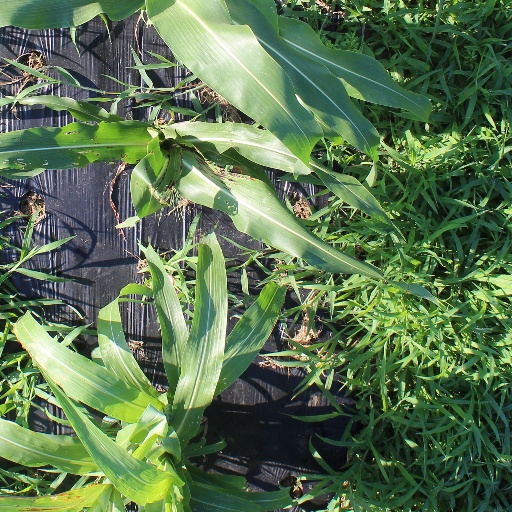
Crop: sorghum